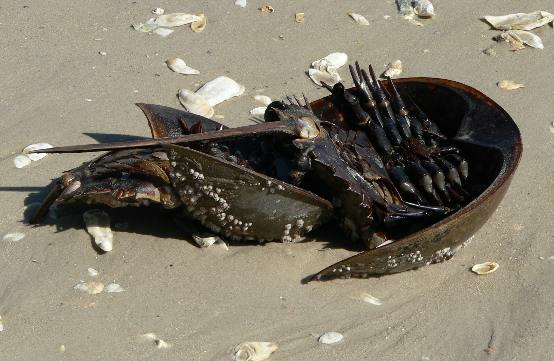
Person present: No